Which point is corresponding to the reference point?
Reference image:
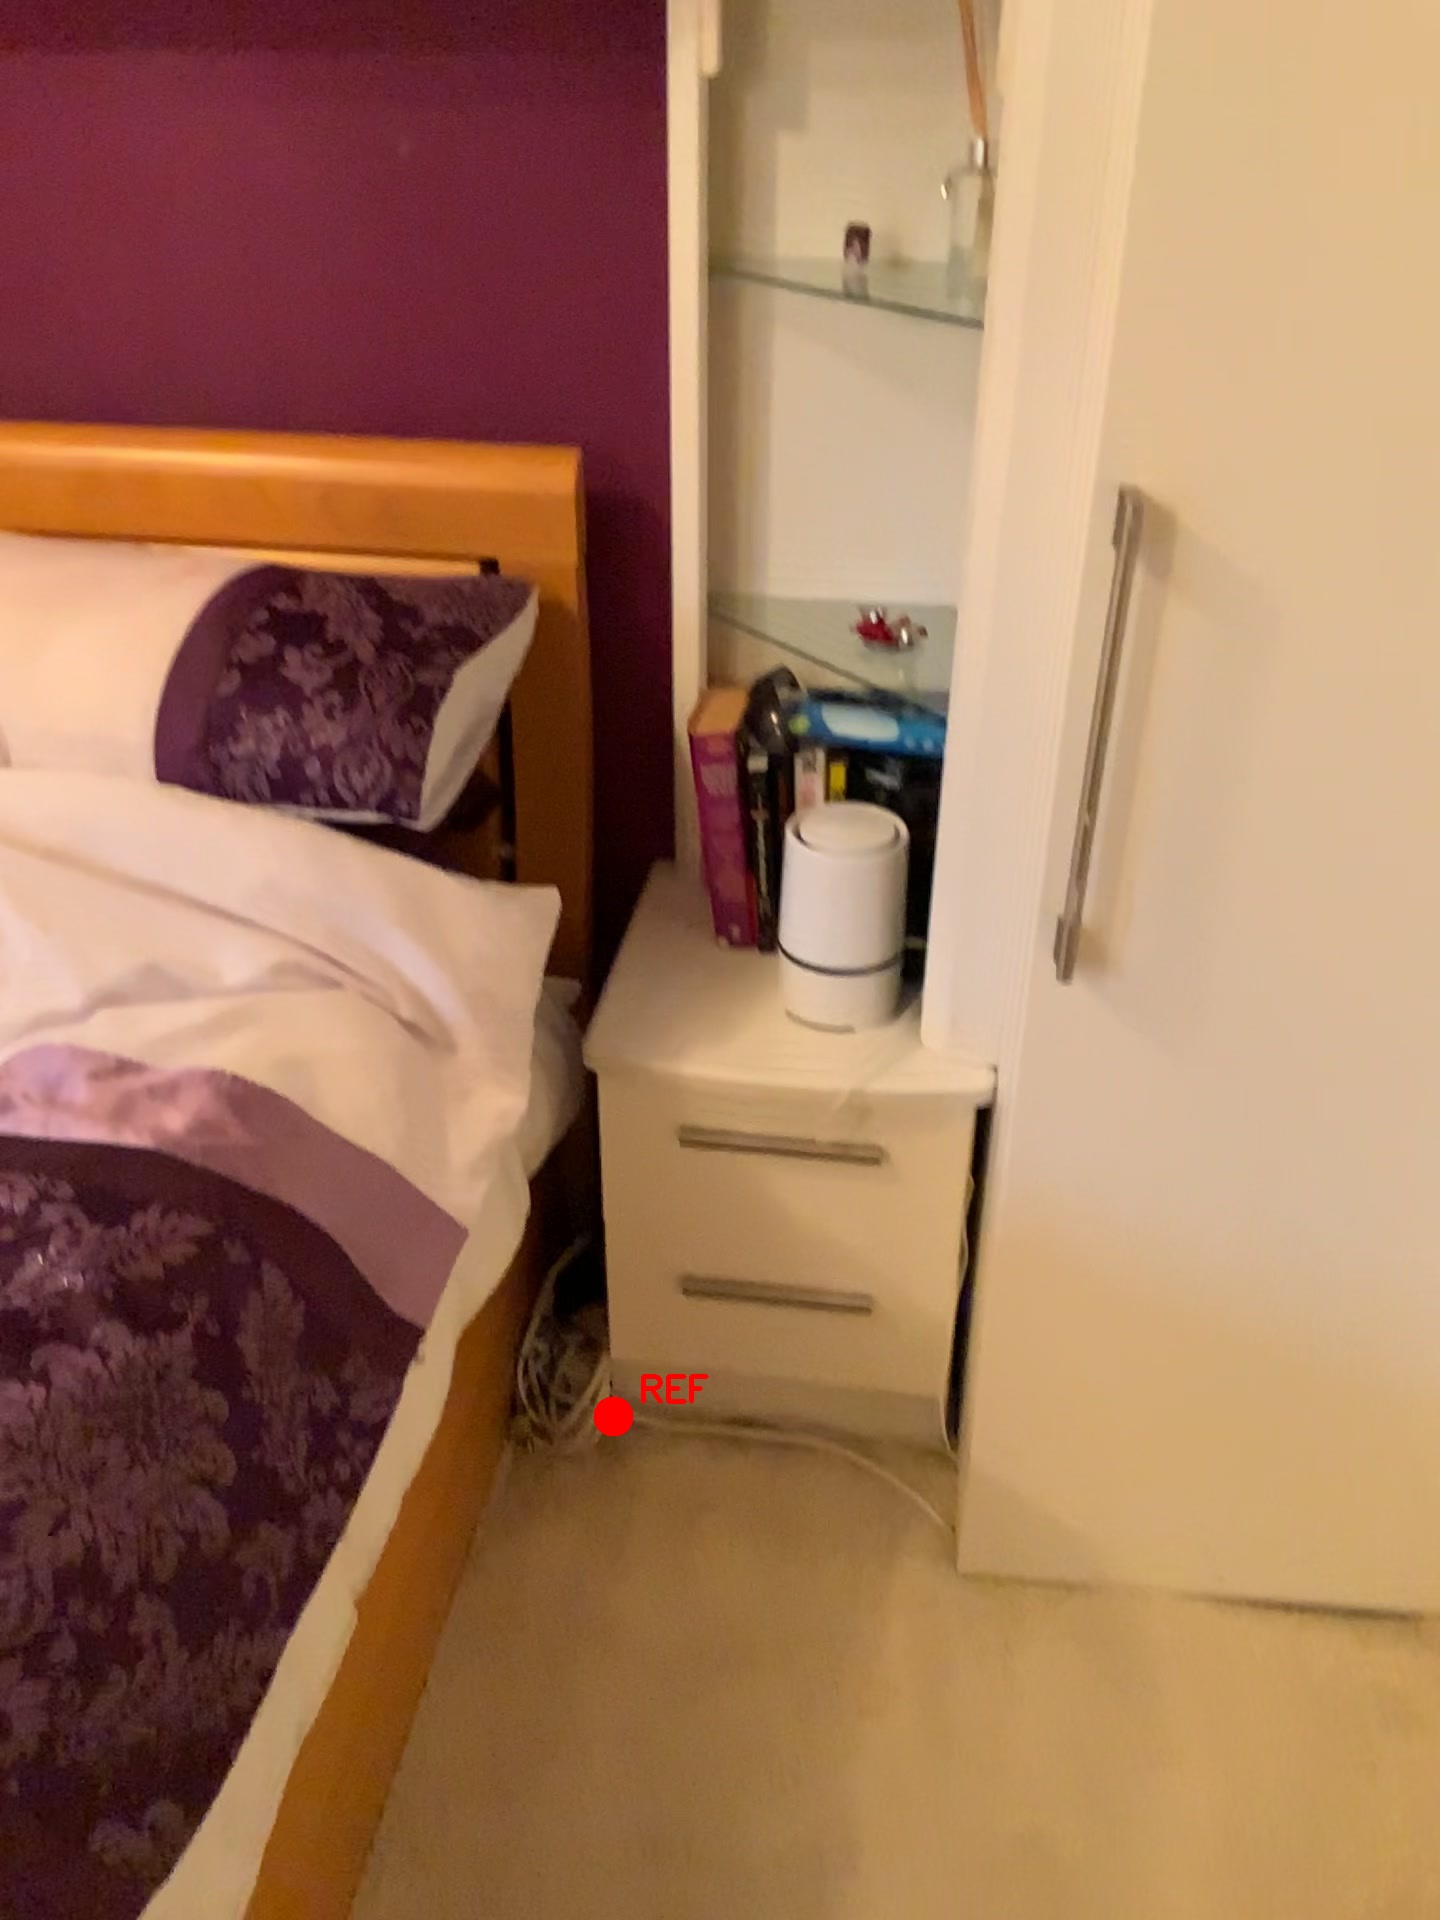
Option image:
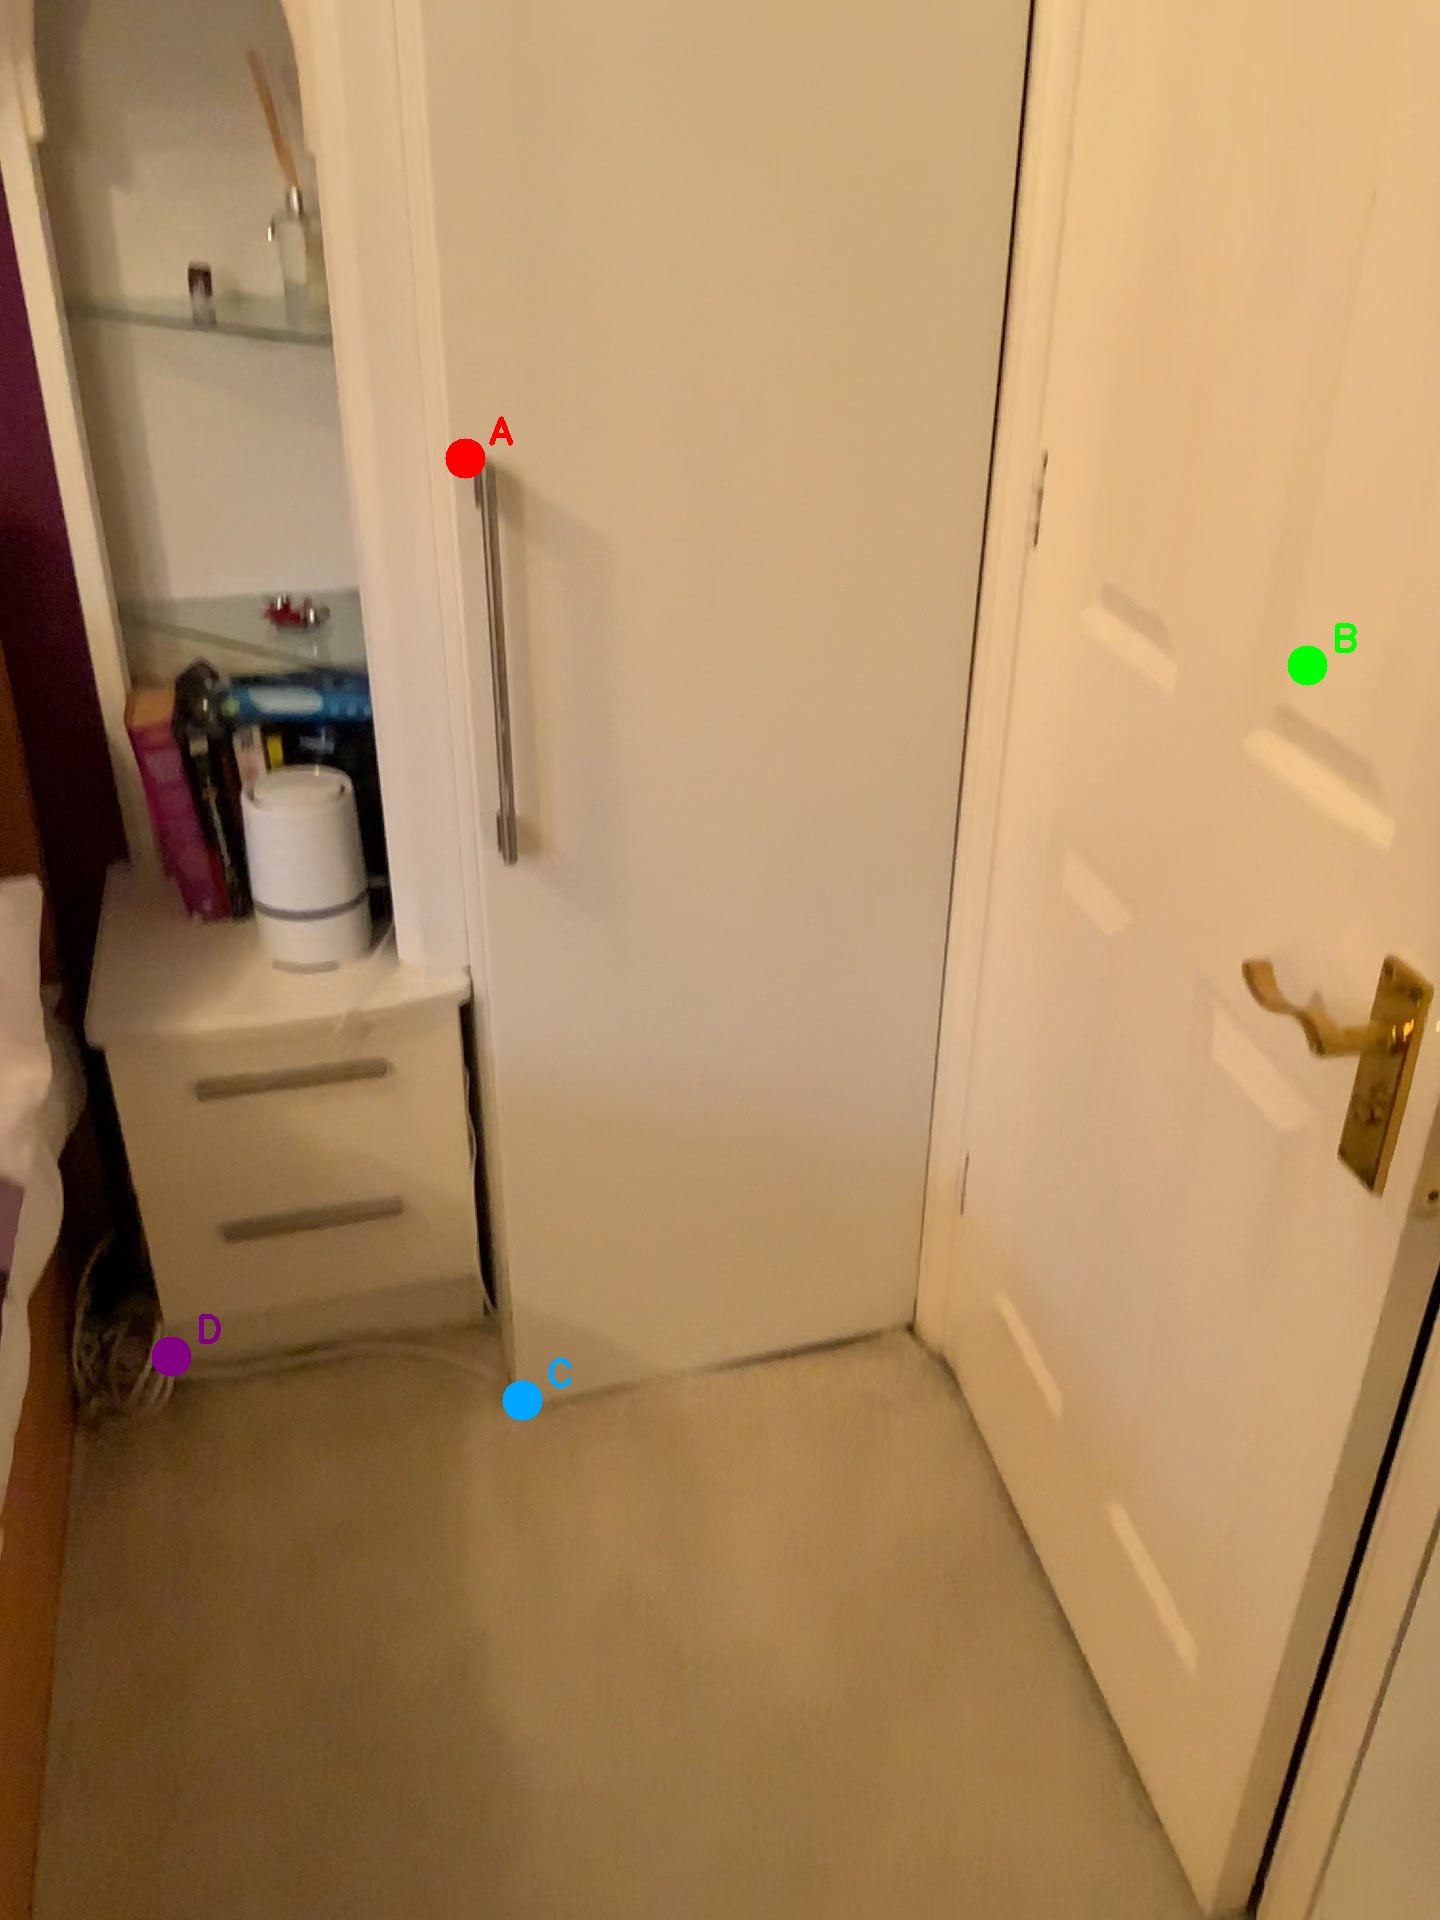
Choices:
Point A
Point B
Point C
Point D
Answer: (D)